Bamboo textile

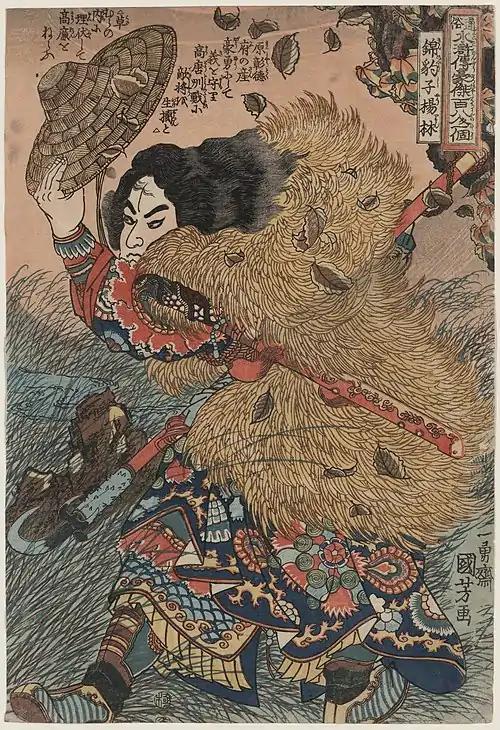
Kinhyōshi yōrin (Yang Lin), hero of the Suikoden, holding a bamboo hat, from Utagawa Kuniyoshi's series of woodblock prints illustrating the 108 Suikoden

In China and Japan, thin strips of bamboo were woven together into hats and shoes. One particular design of bamboo hats was associated with rural life, worn mostly by farmers and fishermen for protection from the sun.